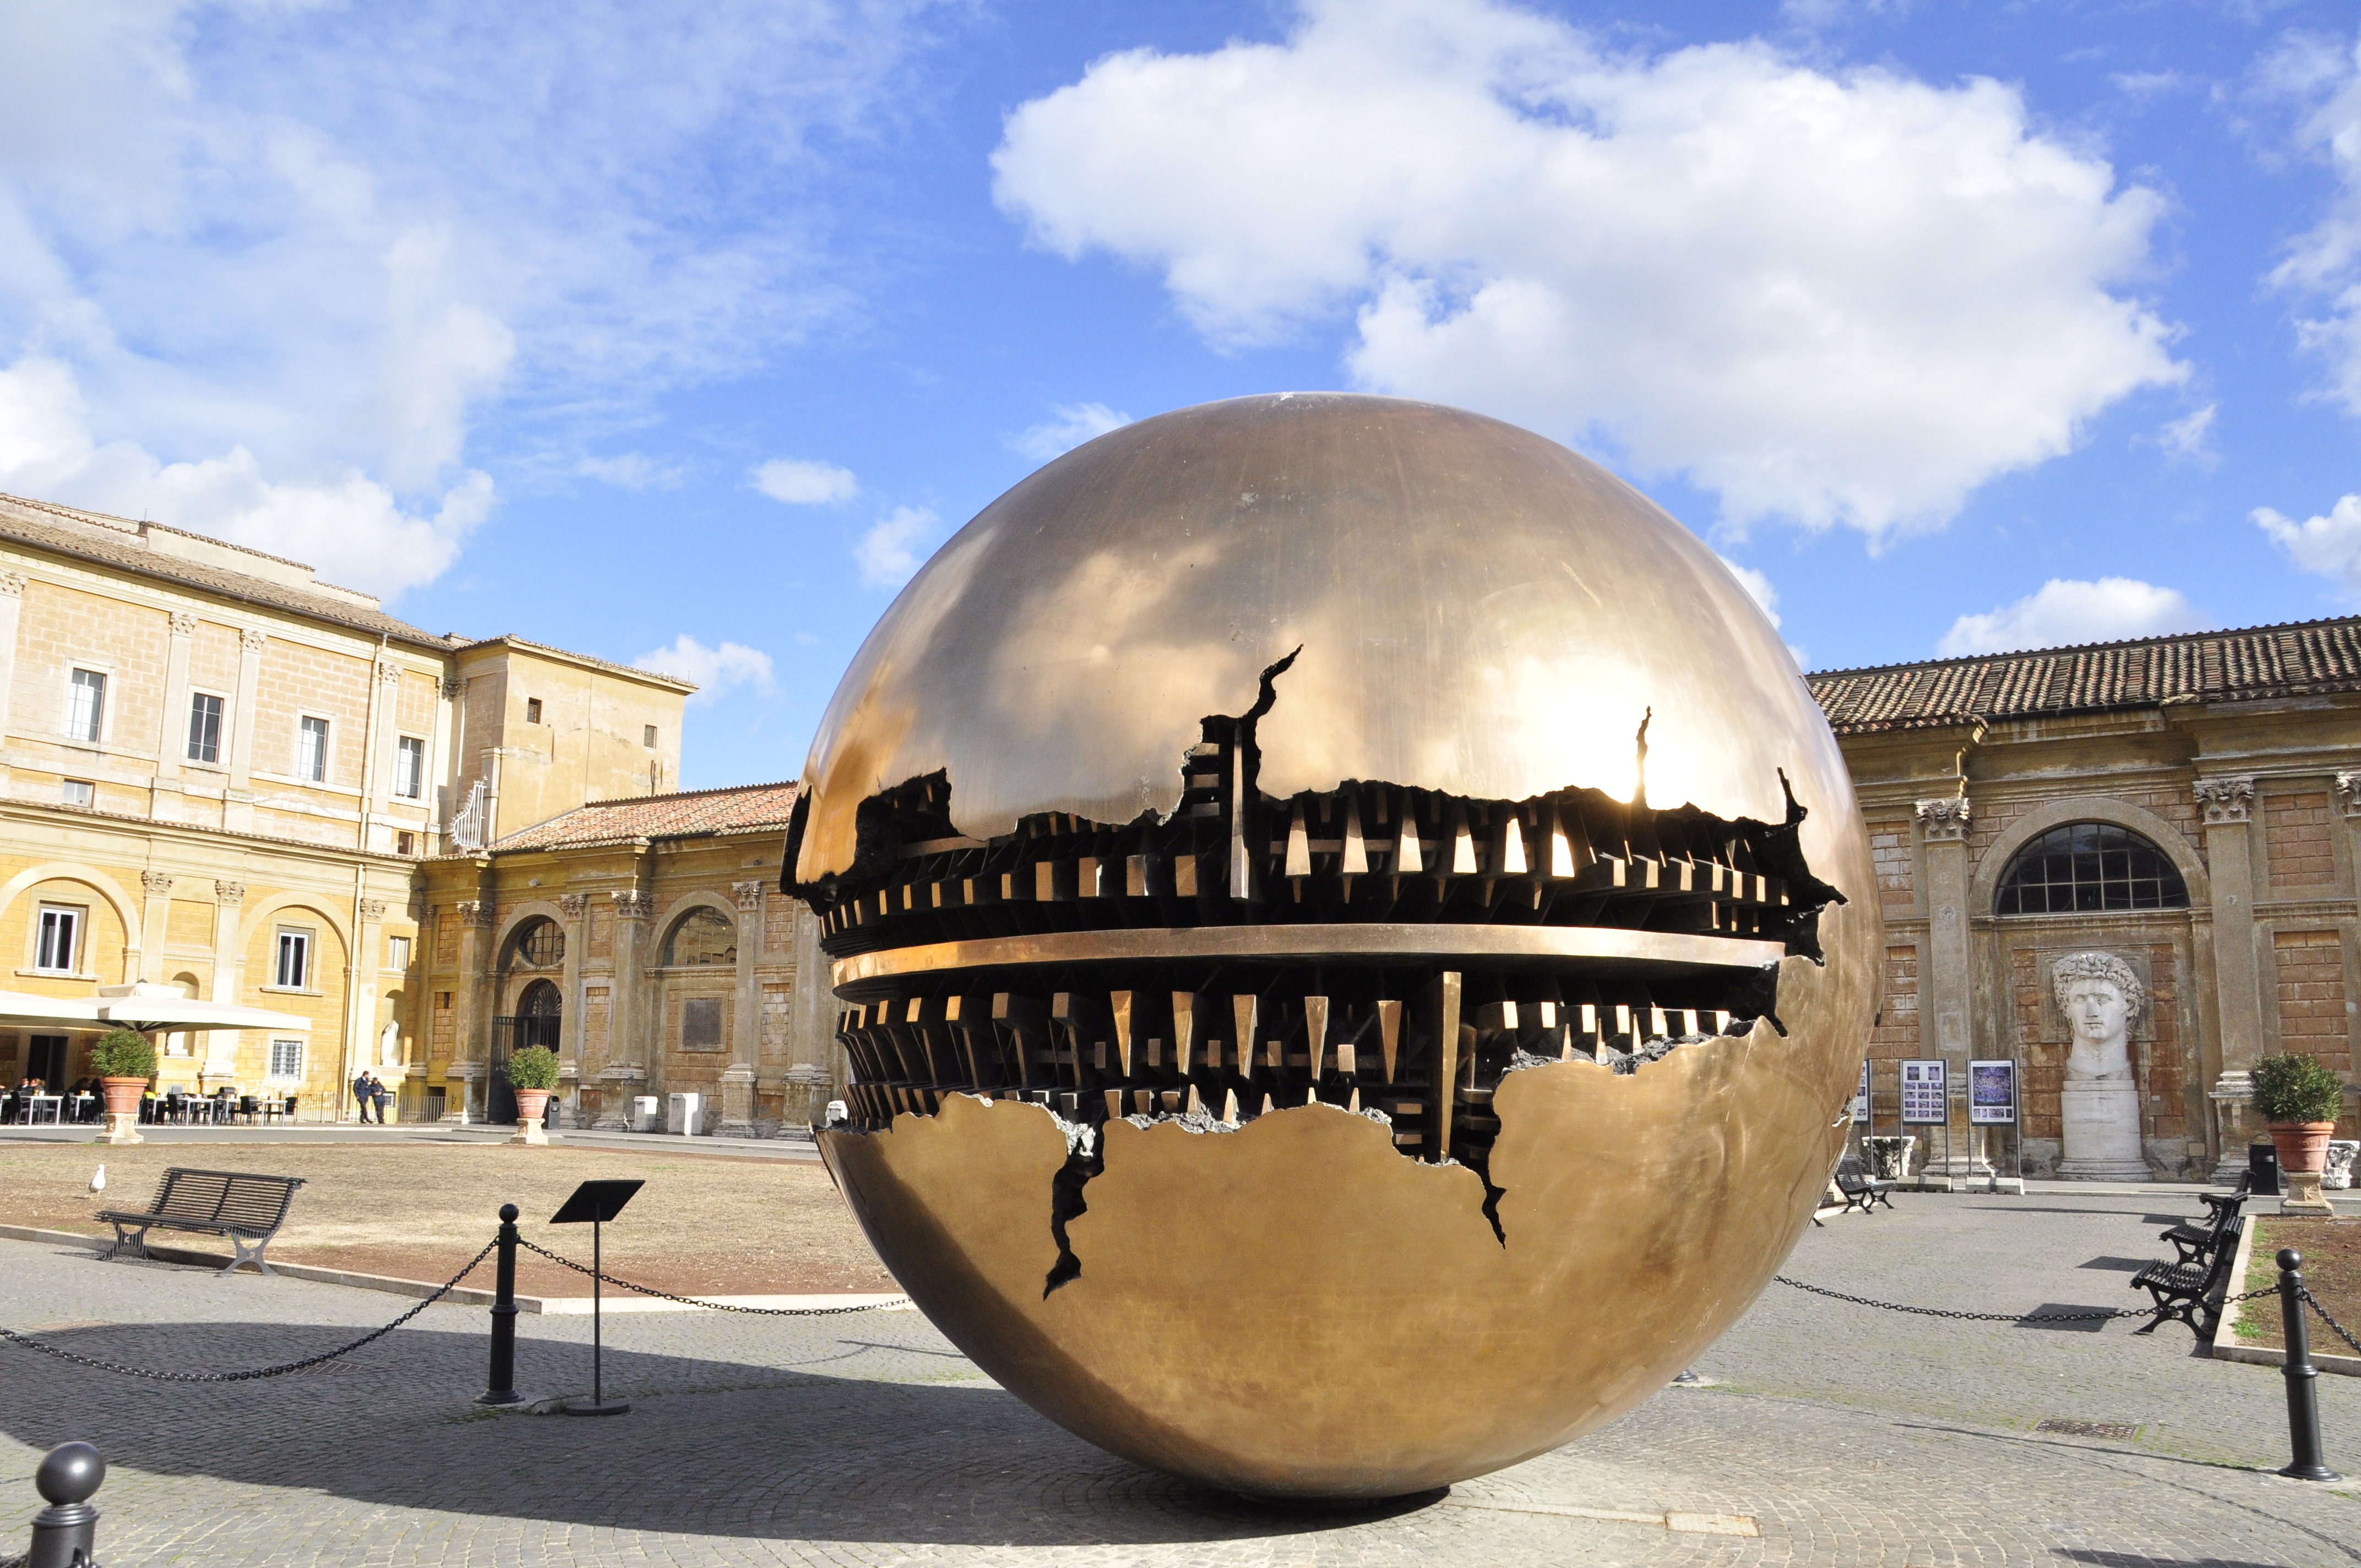
architecture, city, monument, travel, museum, plaza, religion, landmark, italy, modern, futuristic, sculpture, art, rome, town square, dome, buildings italy, ancient history, human settlement